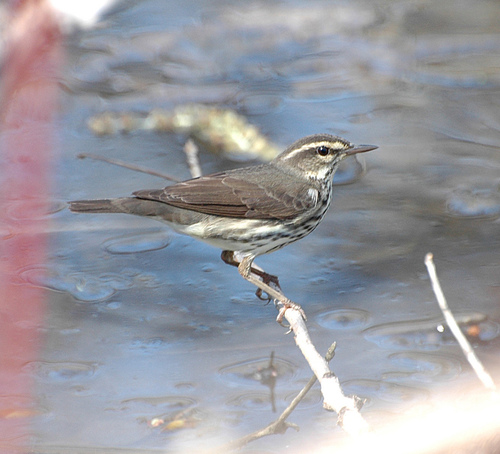
this medium size bird has brown wings, a spotted belly, and a cream colored eyebrow.
a small grey, beige and white bird with a long pointed beak that is quite large in comparison to the size of its head and body.
this little bird has a white with brown speckled appearance with white eyebrow and brown secondaries.
a bird with brown wings and tail and a white belly with dark gray spots and a pointy gray beak.
this bird is white and brown in color with a black beak, and black eye rings.
this particular bird has a white belly and chest with brown spots
this bird is brown with white and has a long, pointy beak.
this brown bird has a white speckled belly, breast, and throat, and a tan eyebrow.
a bird that does not look out of place next to a river with its blue, brown body and normal bird features.
this bird has a brown back and a white belly with some black spots.
Species: Northern Waterthrush